BASIC interpreter

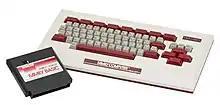
BASIC came to some video game systems, such as the Nintendo Famicom.

BASIC interpreters were not just an American/British development. In 1984, Hudson Soft released Family BASIC in the Japanese market for Nintendo's Family Computer video game console, an integer-only implementation designed for game programming, based on Hudson Soft BASIC for the Sharp MZ80 (with English keywords). Turbo-Basic XL is a compatible superset of Atari BASIC, developed by Frank Ostrowski and published in the December 1985 issue of German computer magazine "Happy Computer", making it one of the last interpreters published as a type-in program. The language included a compiler in addition to the interpreter and featured structured programming commands. Several modified versions working with different DOS systems were released by other authors. In France, François Lionet and Constantin Sotiropoulos developed two BASIC interpreters with a focus on multimedia: STOS BASIC for the Atari ST, in 1988, and AMOS BASIC for the Amiga, in 1990.